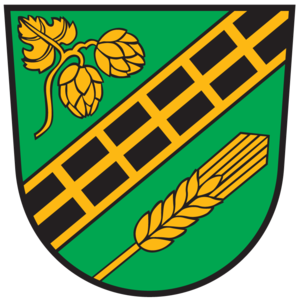
Micheldorf est une commune autrichienne du district de Sankt Veit an der Glan en Carinthie.